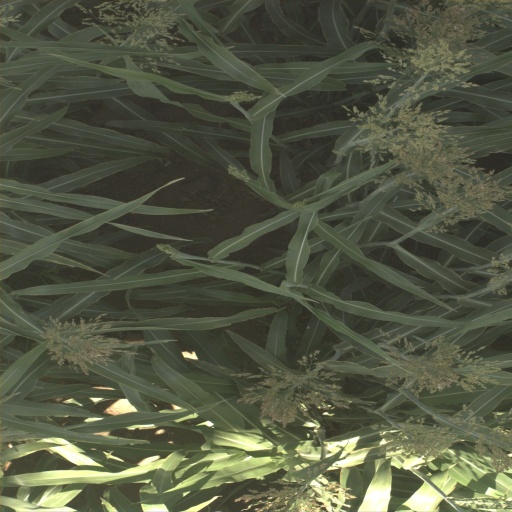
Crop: sorghum